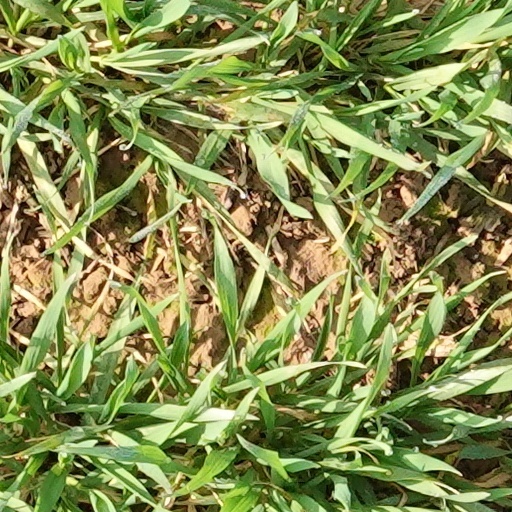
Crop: wheat